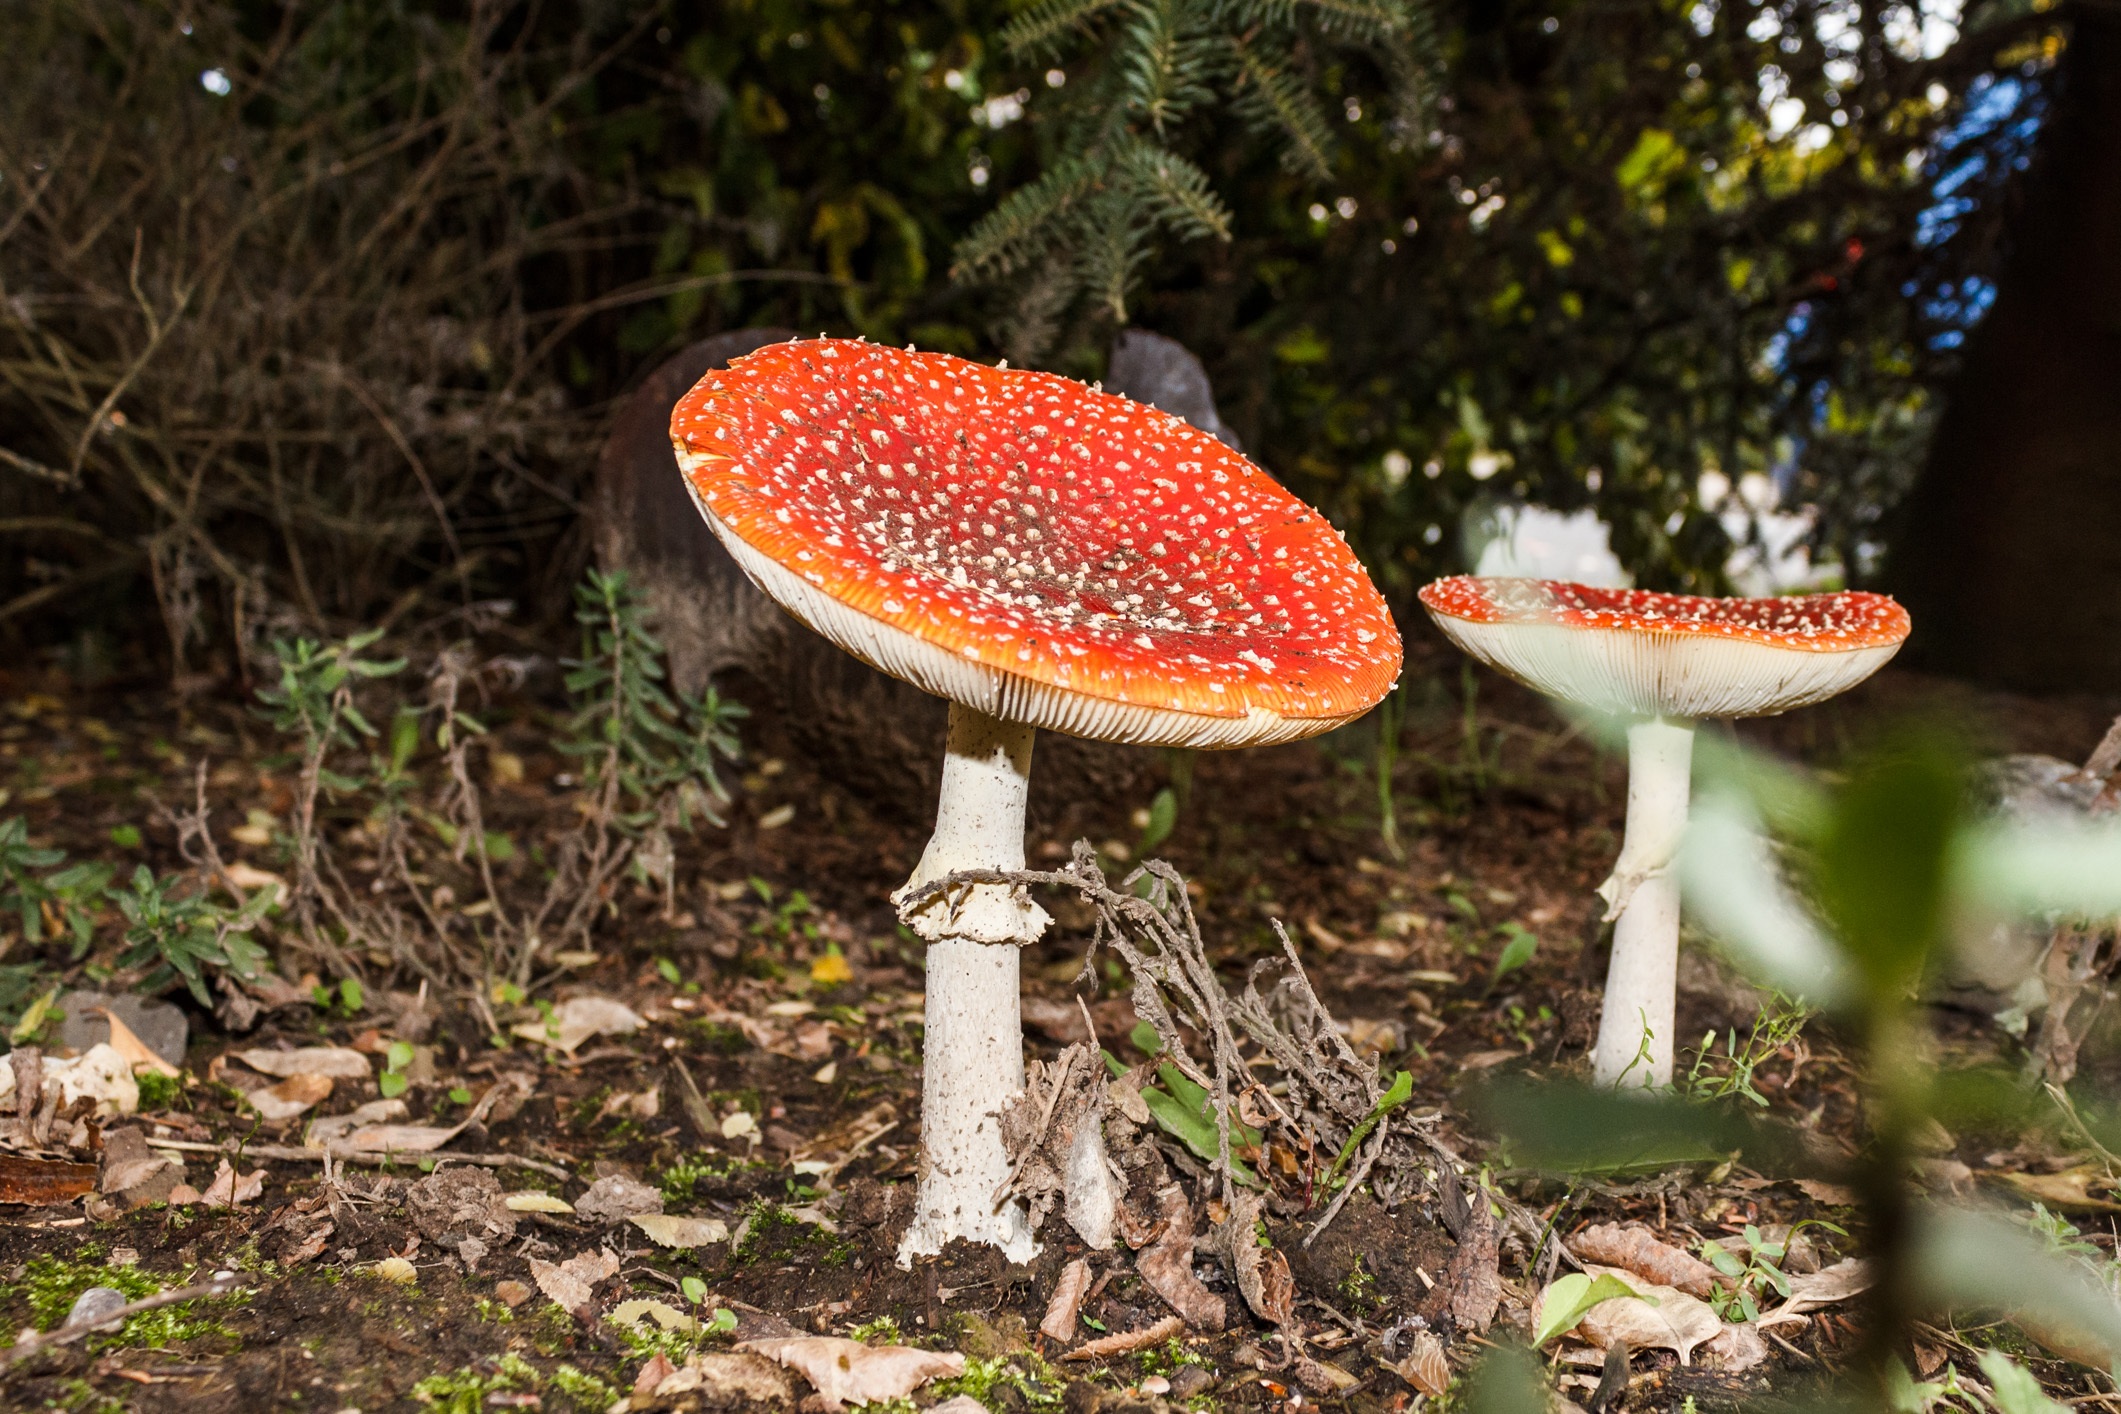
nature, forest, gift, autumn, botany, mushroom, toadstool, flora, season, fungus, fly agaric, woodland, agaric, bolete, red fly agaric mushroom, edible mushroom, medicinal mushroom, penny bun